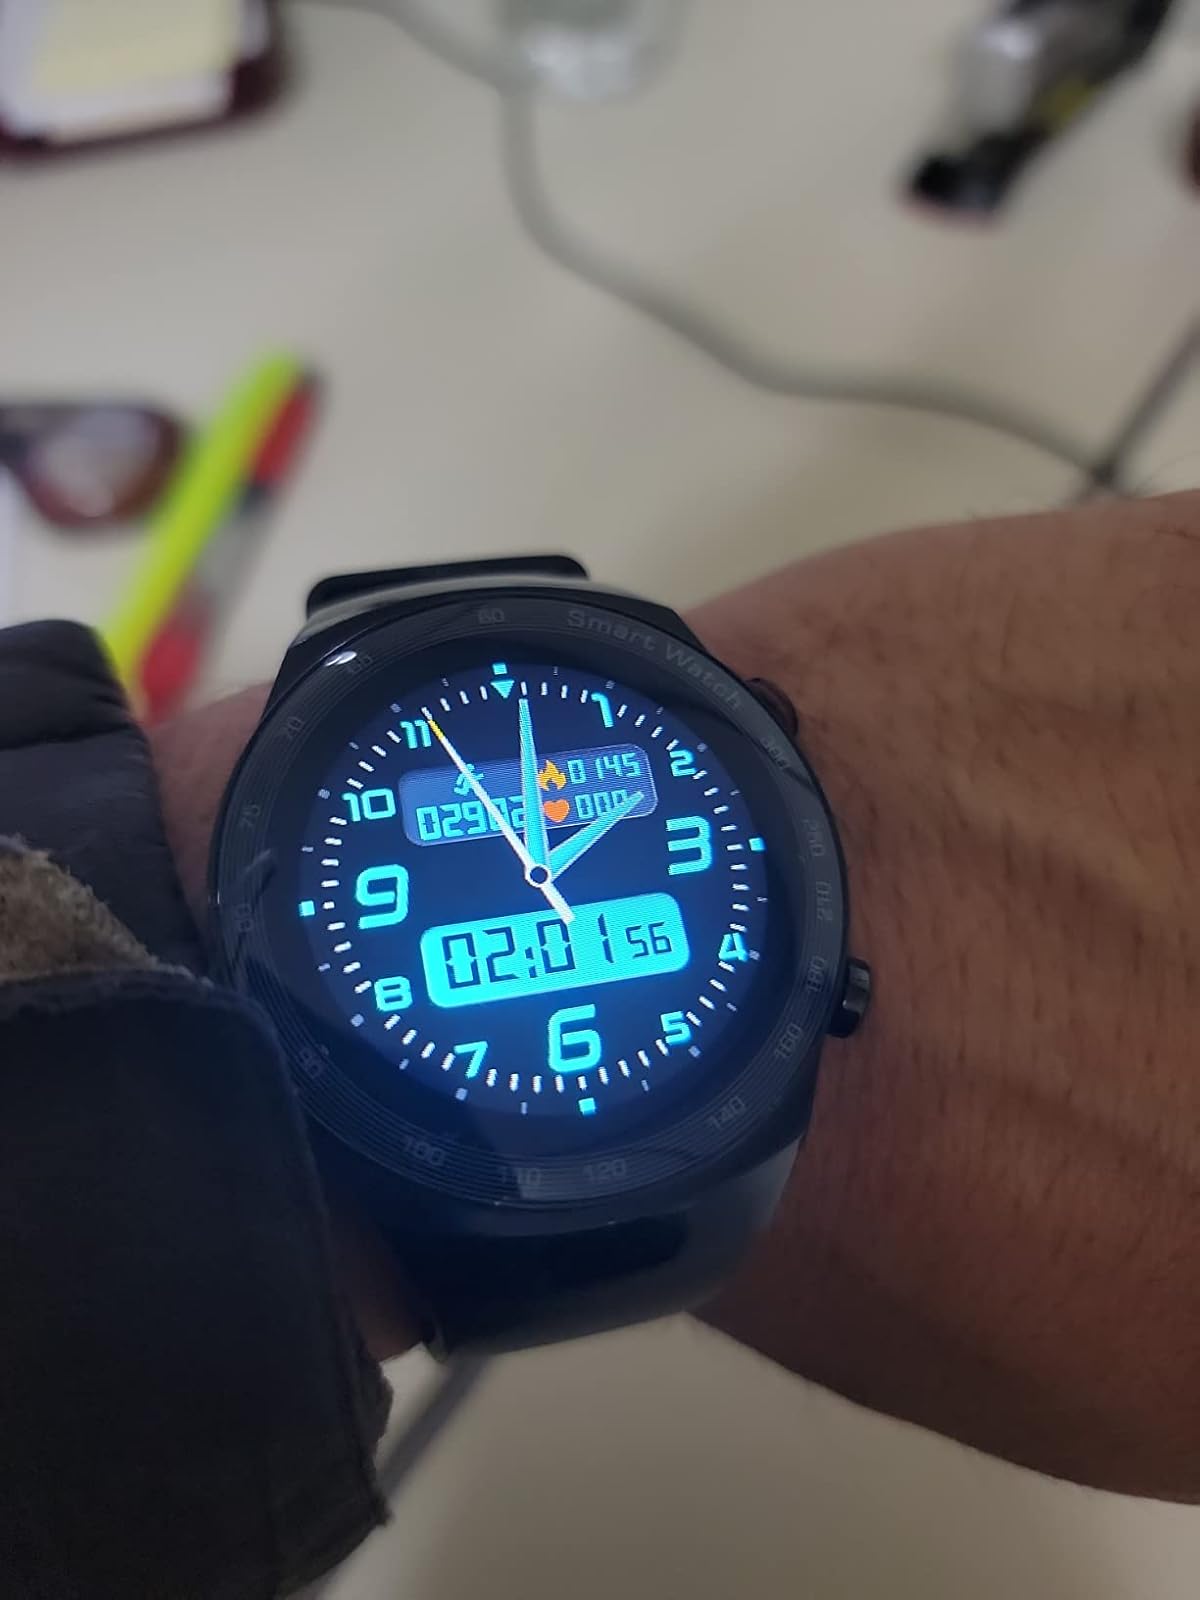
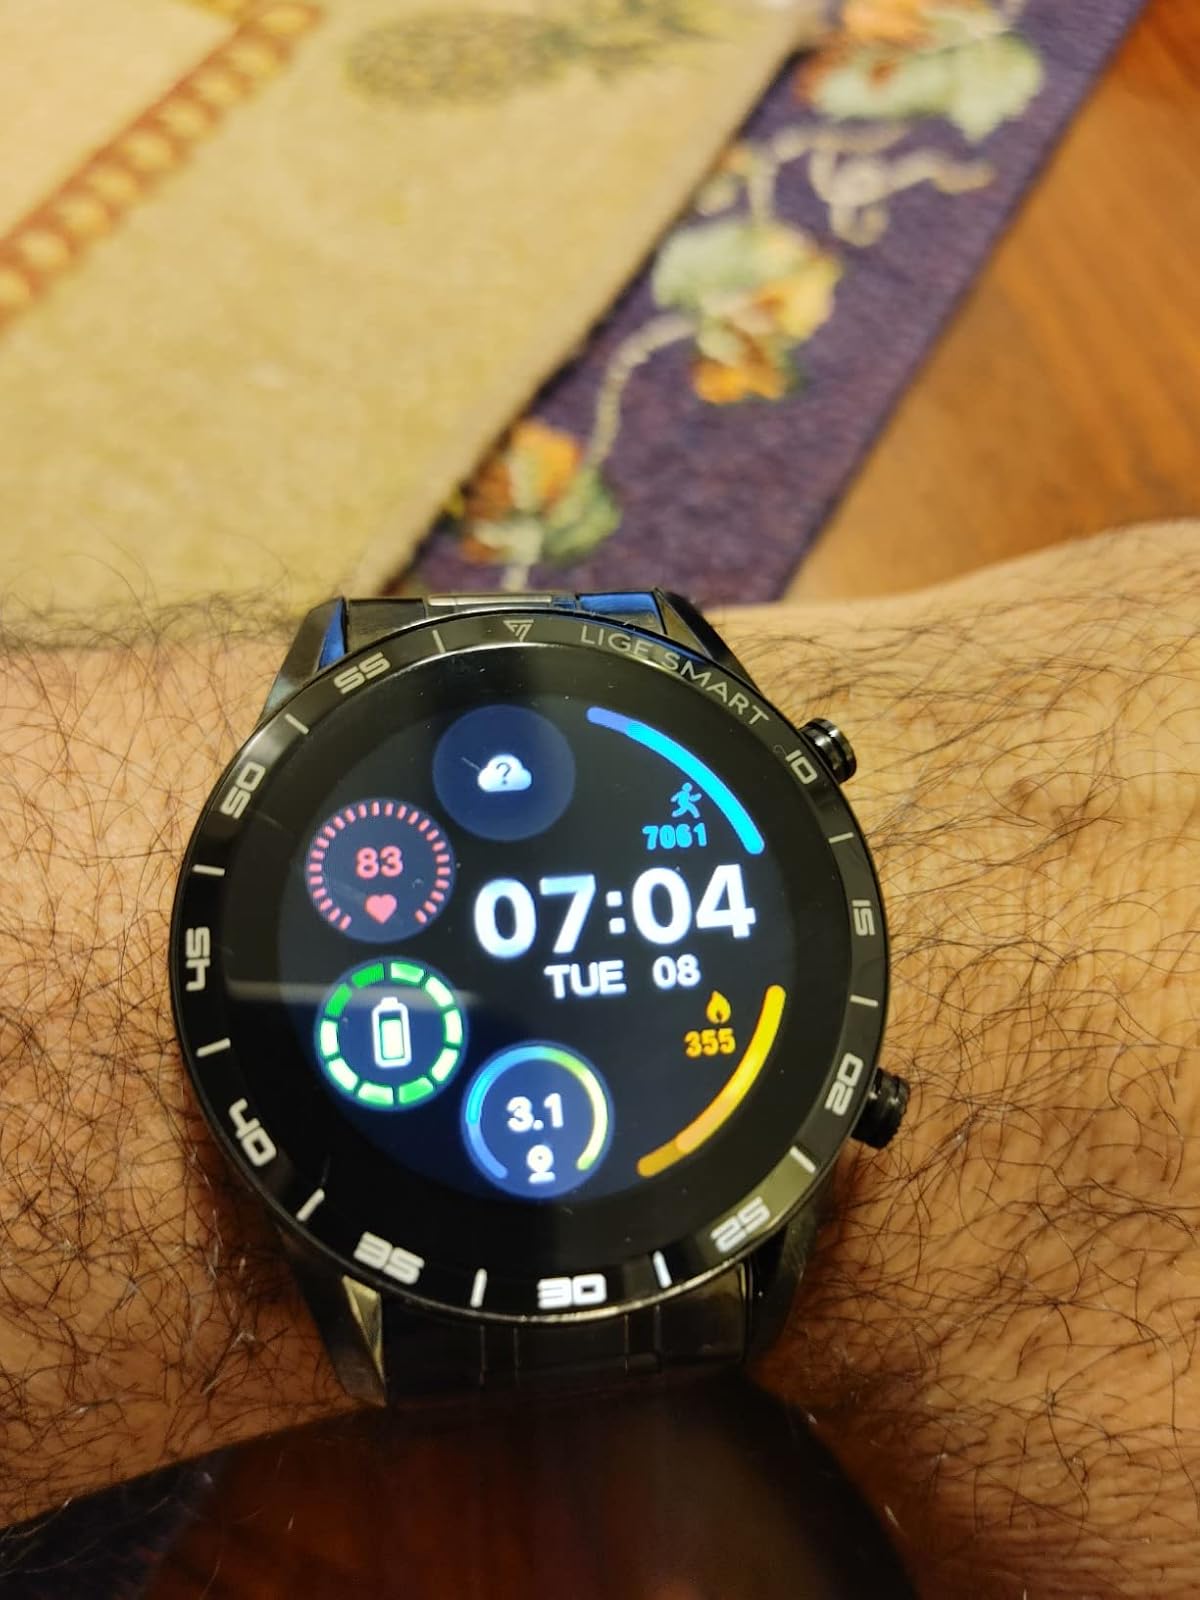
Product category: smartwatch
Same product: no